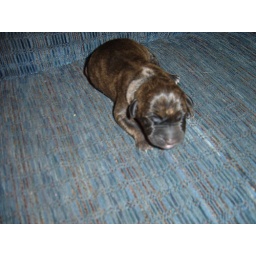
#5 : Born underneath the house. A brindled male with white spots on chest